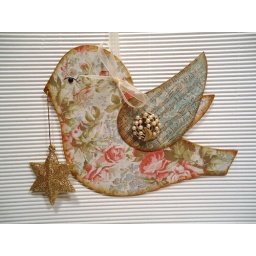
A sweet bird wall art arrangement--this one in a sweet floral, with vintage jewelry and an golden, glittery star.